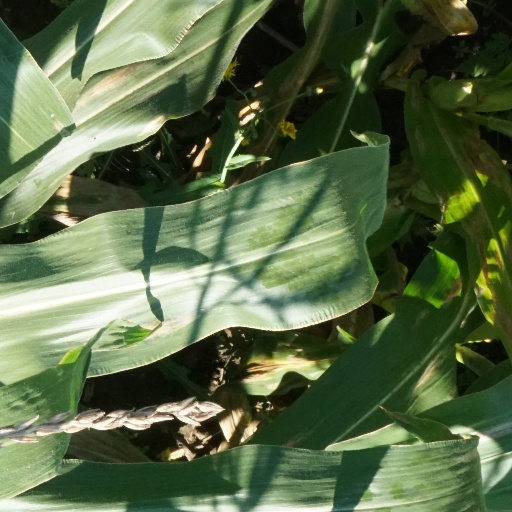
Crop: maize; corn